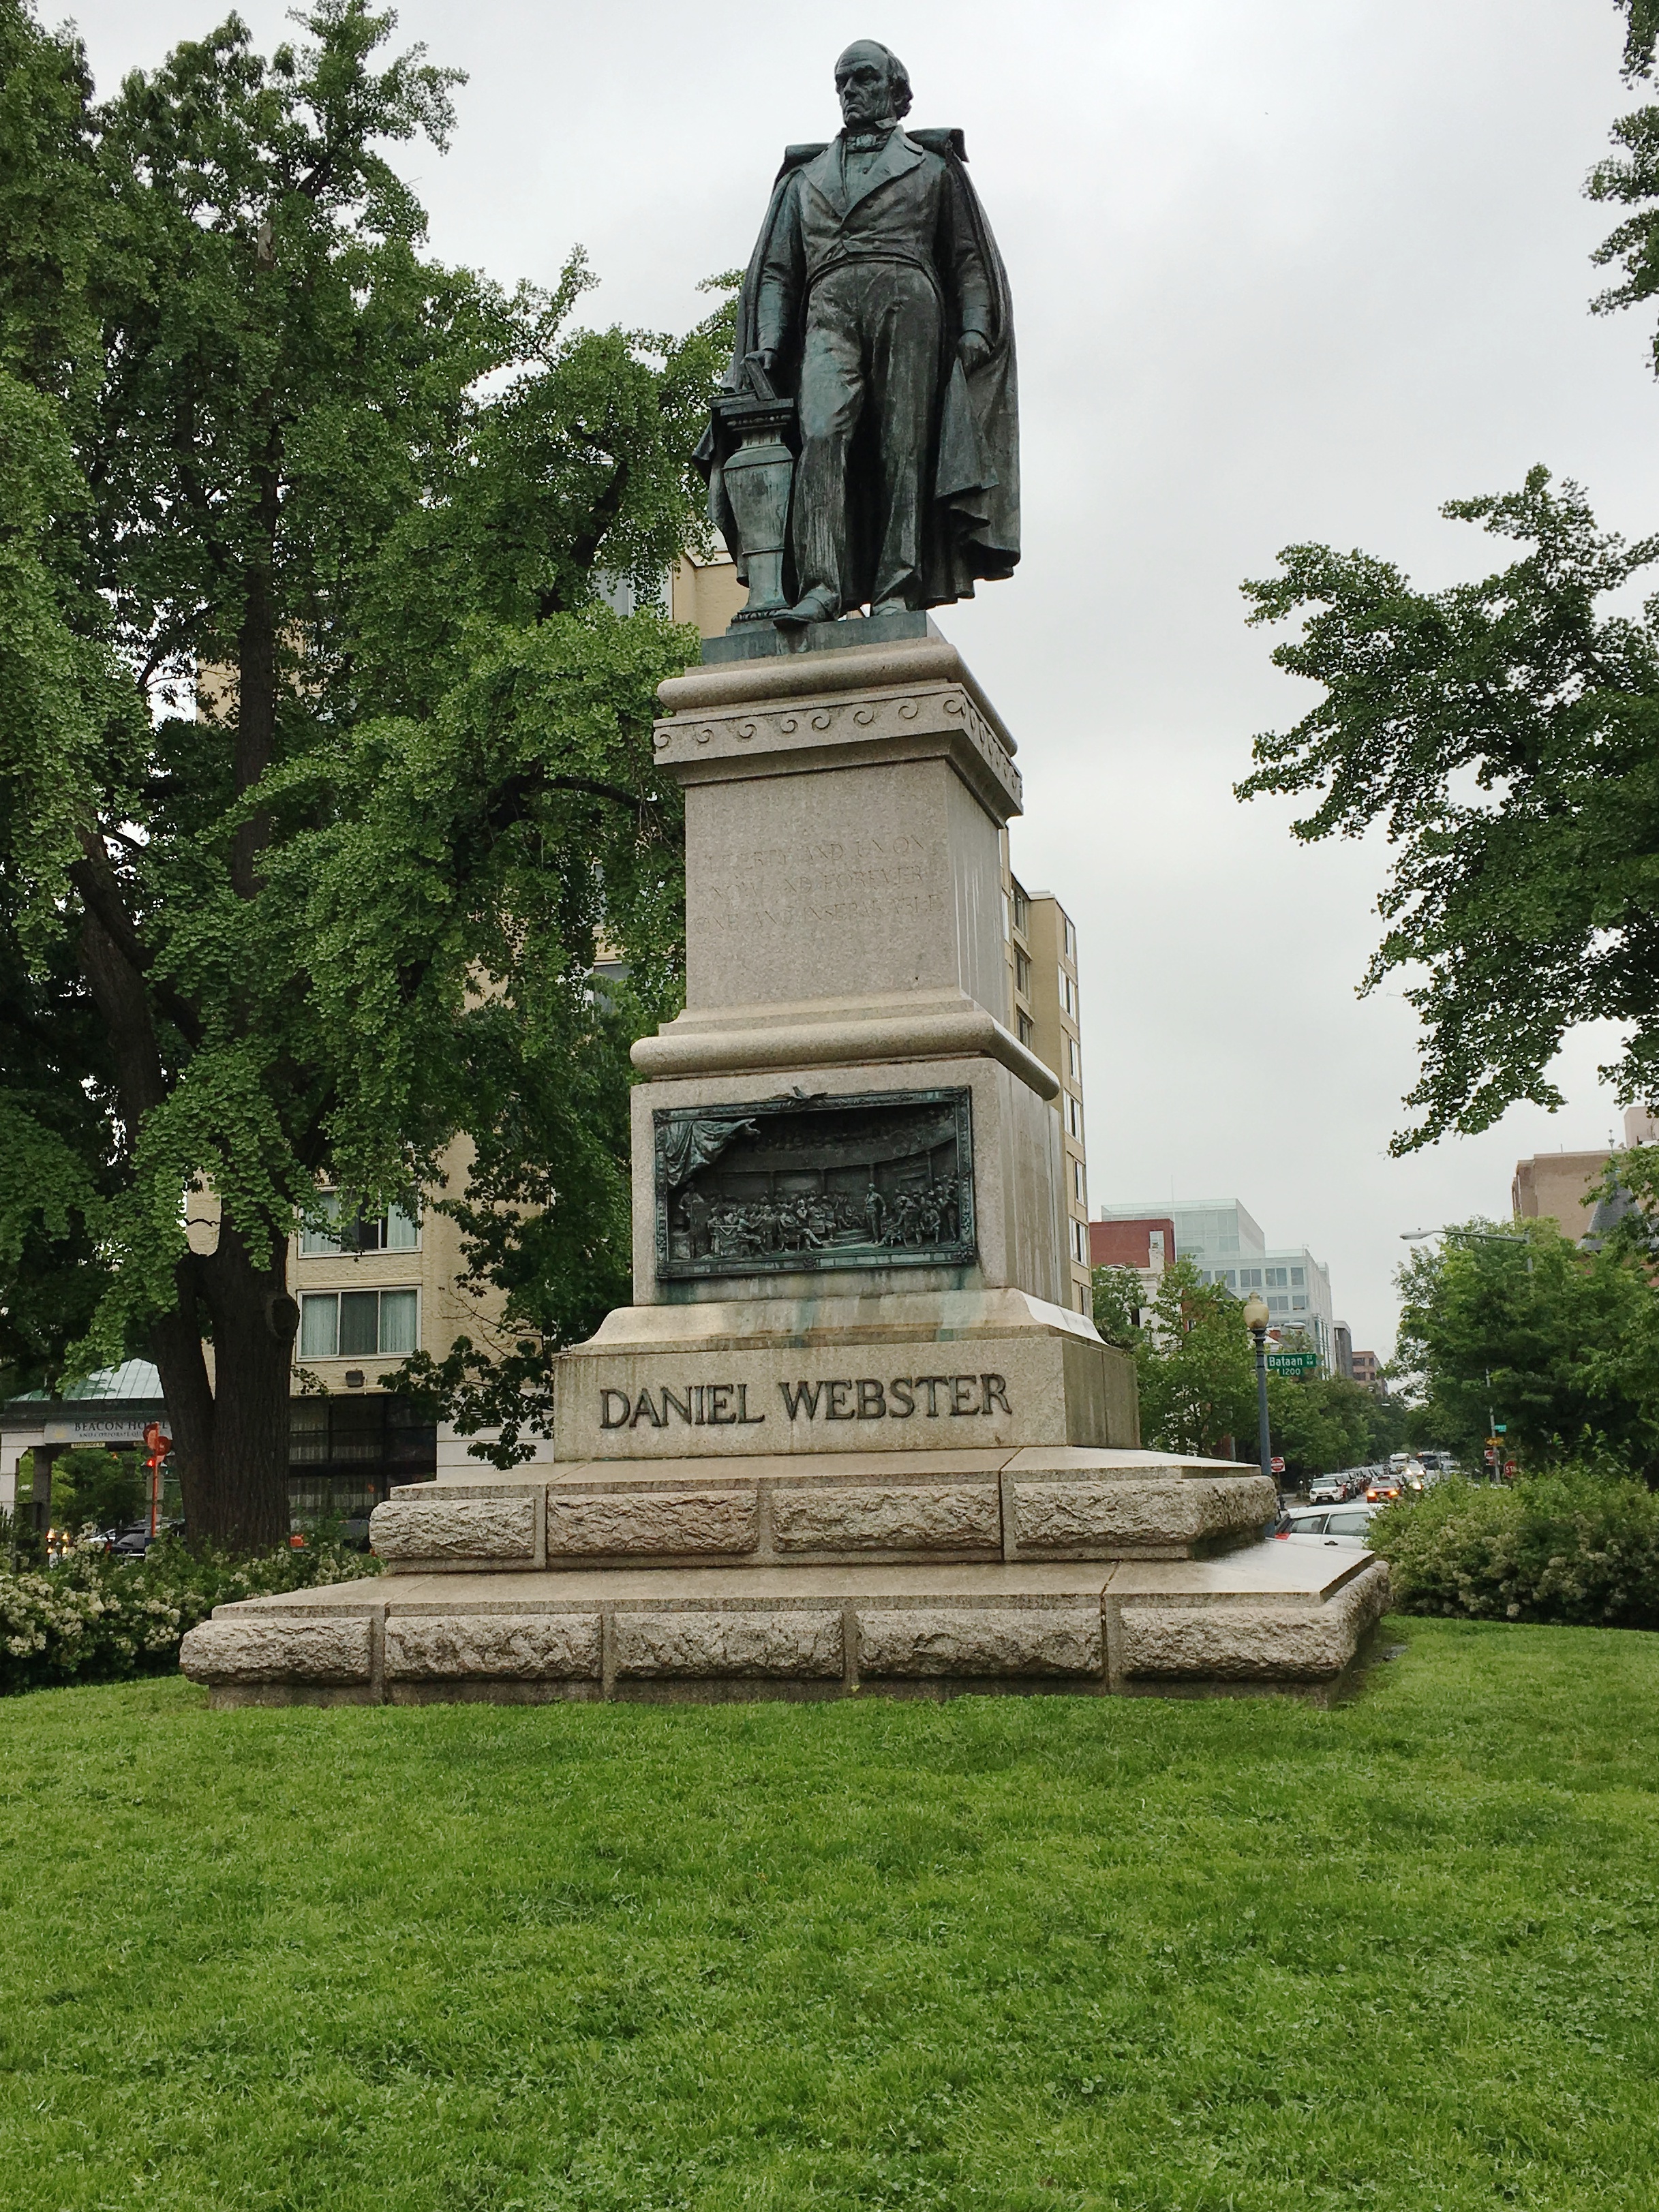
monument, statue, landmark, sculpture, memorial, art